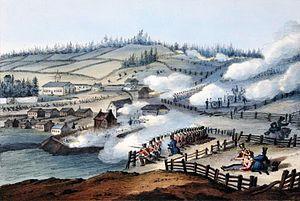
Estampe, Attaque contre Saint-Charles, Lord Charles Beauclerk (1813-1842), Encre et aquarelle sur papier - Lithographie, 17.3 x 26.6 cm
17 janvier : victoire des Boers à Mosega sur les Ndébélés et leur chef Mzilikazi.
Julie Papineau, née Julie Bruneau le 19 janvier 1795 à Québec, et morte le 18 août 1862 à Montebello, est l'épouse de Louis-Joseph Papineau. Elle passe à la postérité grâce à son importante correspondance avec son mari, qui offre de riches perspectives sur les enjeux de son époque.
Saint-Charles-sur-Richelieu est une municipalité du Québec située dans la MRC de La Vallée-du-Richelieu en Montérégie.
La bataille de Saint-Charles s'est produite le 25 novembre 1837 à Saint-Charles au Québec. Il s'agit d'un des engagements entre les troupes britanniques et les patriotes du Bas-Canada lors de la Rébellion de 1837-38.